Titusville MPS

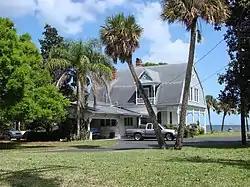
Judge George Robbins House in 2007

The following buildings were added to the National Register of Historic Places as part of the Titusville "Multiple Property Submission" (or "MPS").